Novato High School

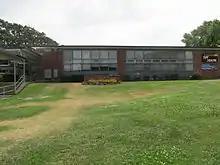
Novato High School

NHS rests on a 38-acre site, with two gymnasiums, a state-of-the-art science center, two performing arts centers (including a state-of-the-art theater completed in 2021), five computer centers, a library with a computer lab, dance studio, weight room, locker rooms, a wing for visual art classrooms, and a wing for music classrooms. Outdoor facilities include tennis courts, basketball courts, softball diamond, baseball stadium, turf football stadium with a track, soccer field, and a newly renovated swimming pool.